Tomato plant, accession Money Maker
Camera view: vertical (180 deg); turntable rotation: 150 degrees
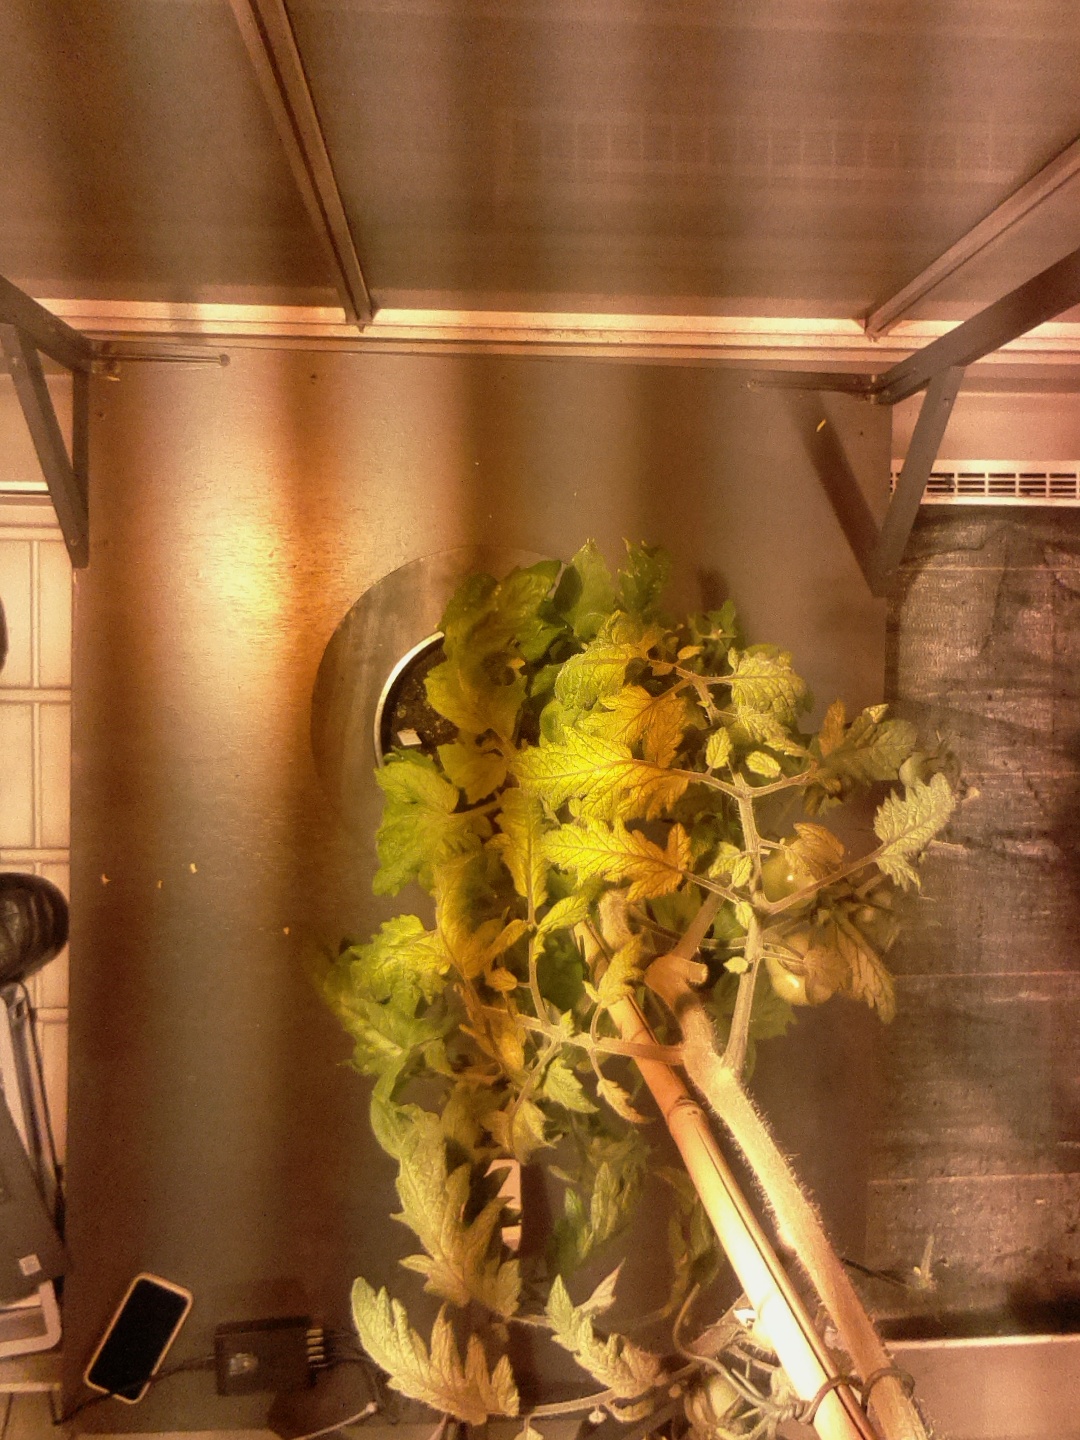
BBCH growth stage 75: 50%-60% of final fruit size